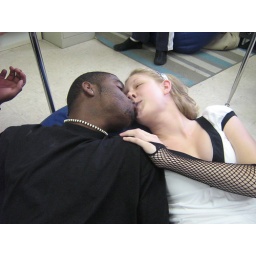
white sheep in rough flock